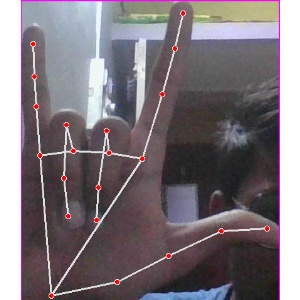
अक्षर: व